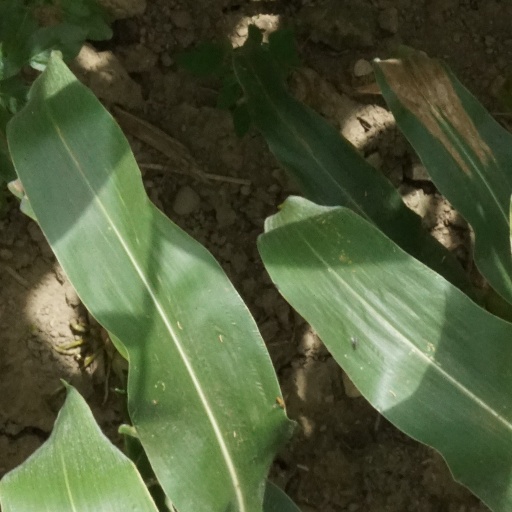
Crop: maize; corn